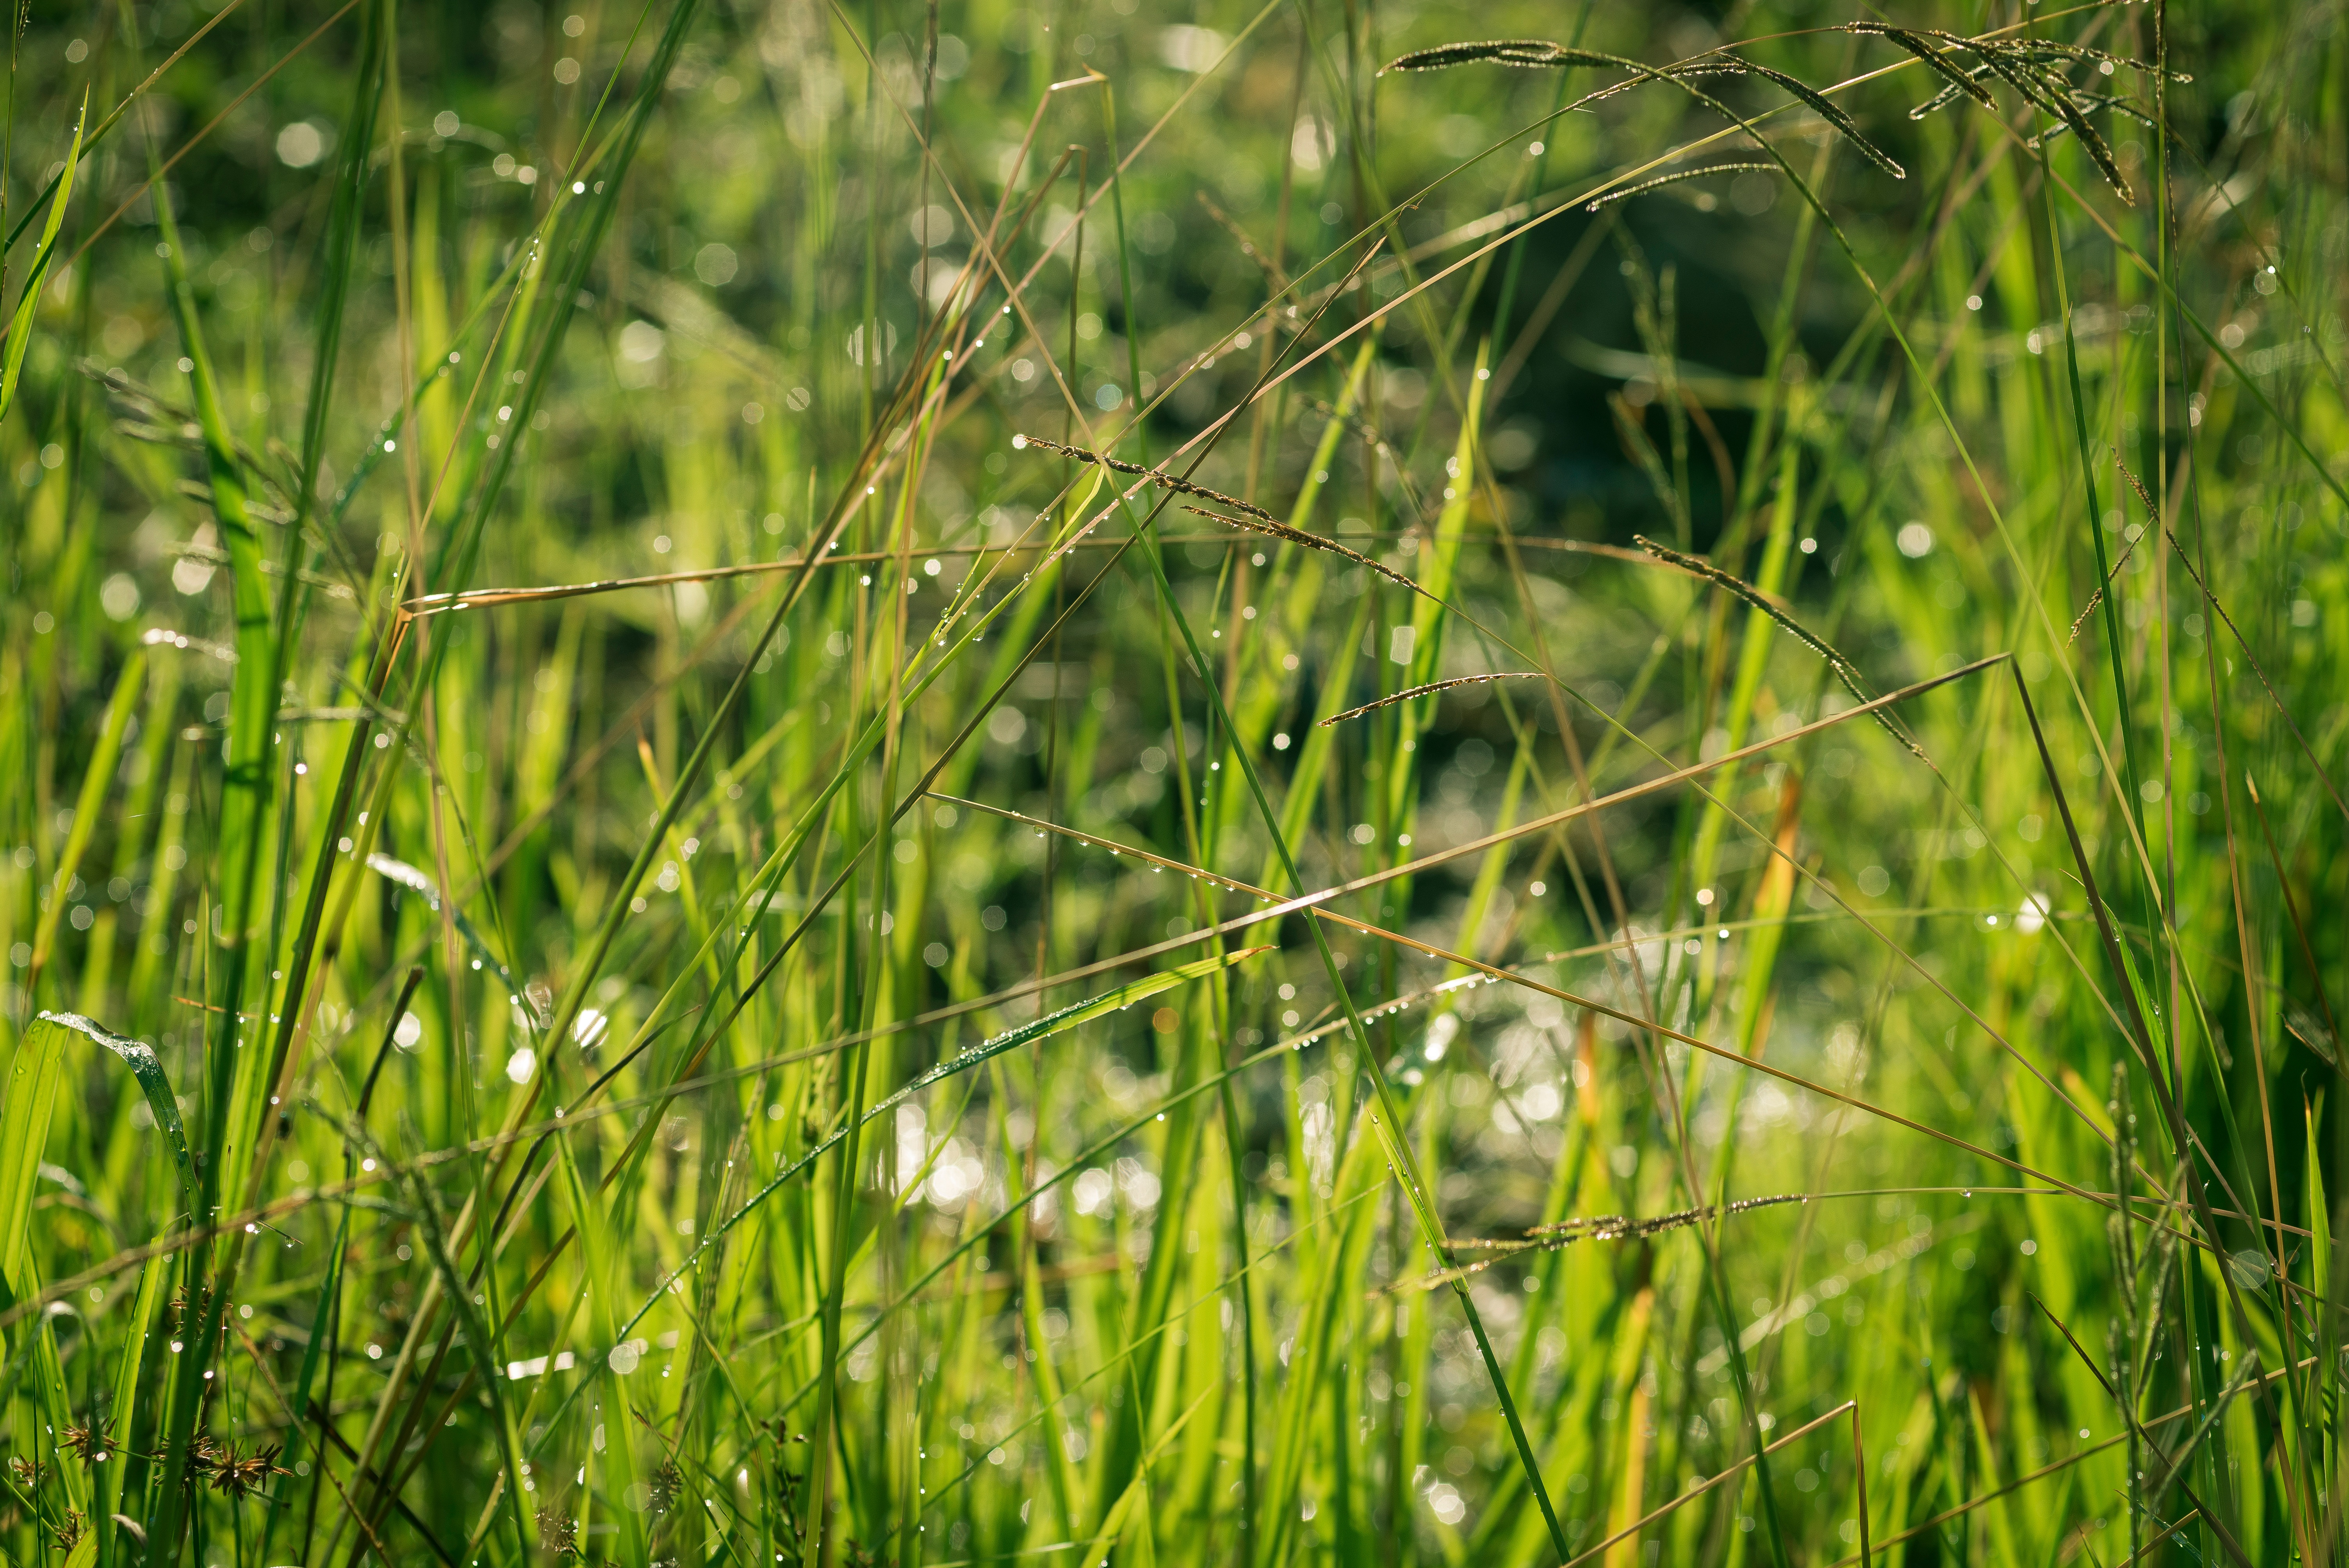
grass, swamp, plant, field, lawn, meadow, prairie, sunlight, leaf, flower, green, pasture, agriculture, flora, grassland, wetland, habitat, paddy field, flowering plant, natural environment, grass family, land plant